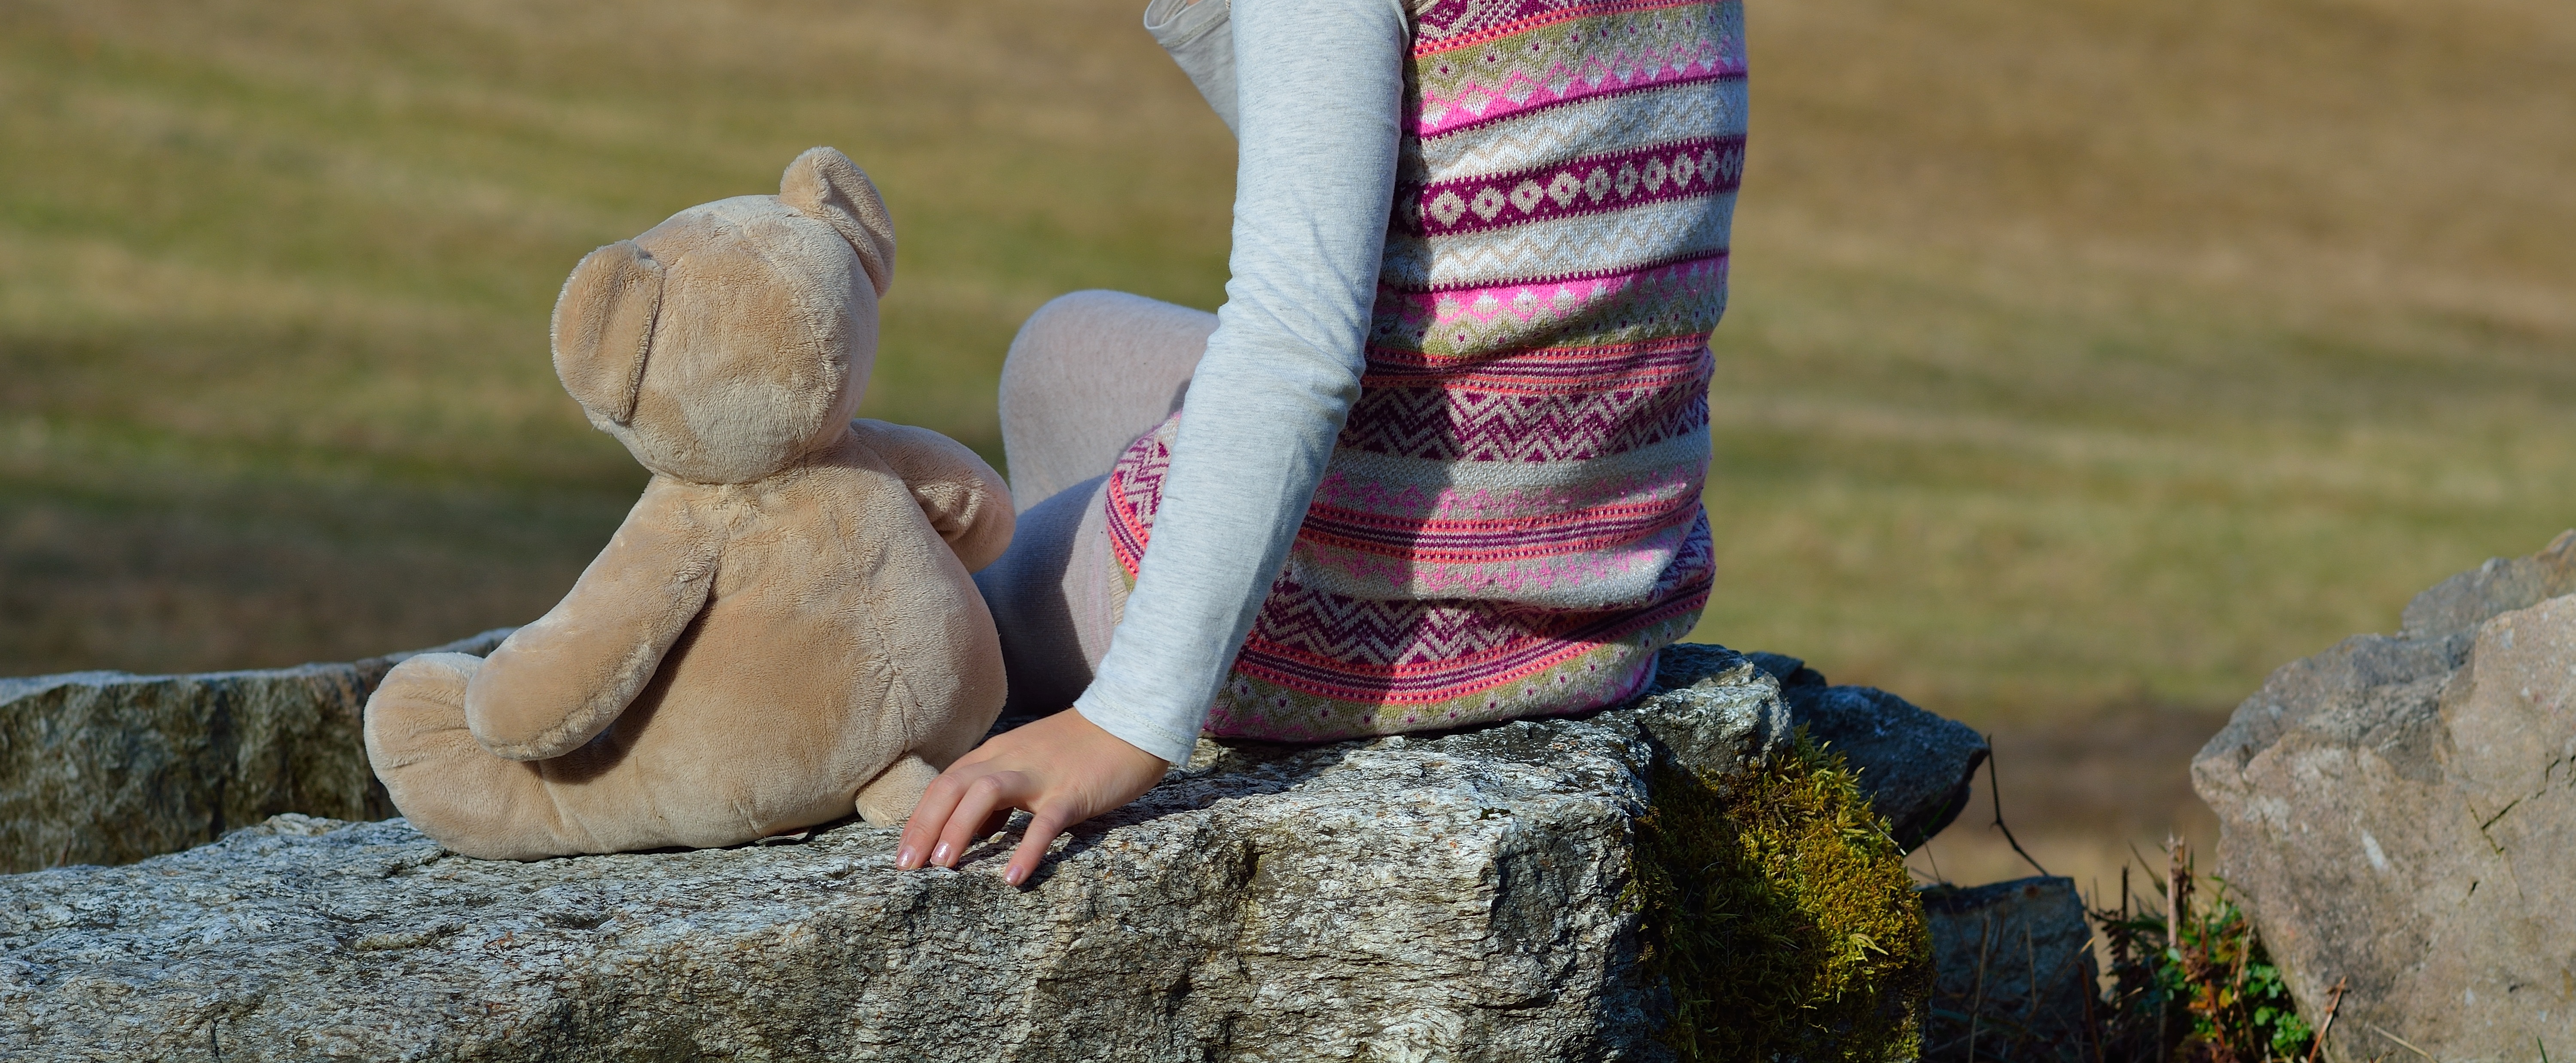
hand, nature, rock, girl, stone, spring, sitting, child, friendship, teddy bear, art, friends, human positions